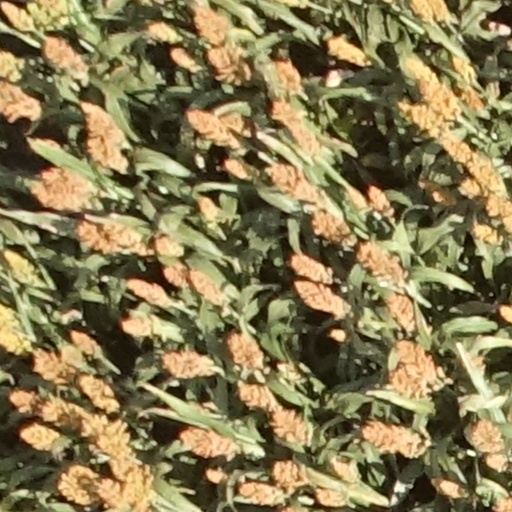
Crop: sorghum